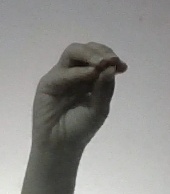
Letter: ha